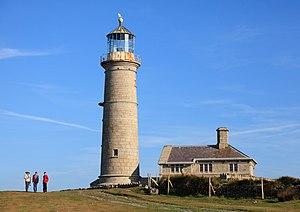
Le vieux phare de Lundy est un ancien phare situé sur Beacon Hill, le point le plus haut de l'île Lundy dans le canal de Bristol du comté de Devon en Angleterre. Il a été remplacé par le phare nord de Lundy et le phare sud de Lundy.